Walcott, Norfolk

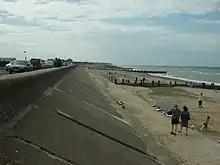
Walcott seafront.

Most parish registers start shortly after the medieval period and in 1603 an incomplete list of church communicants for each parish was compiled. For Walcott the parish registers start in 1558 and there were 110 communicants in 1603. This suggests that Walcott had had an increase in population since 1088.